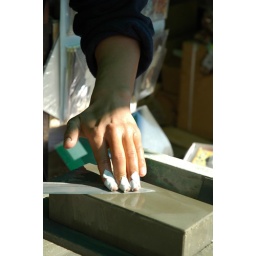
Knife sharpener by fish market